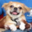
Label: dog